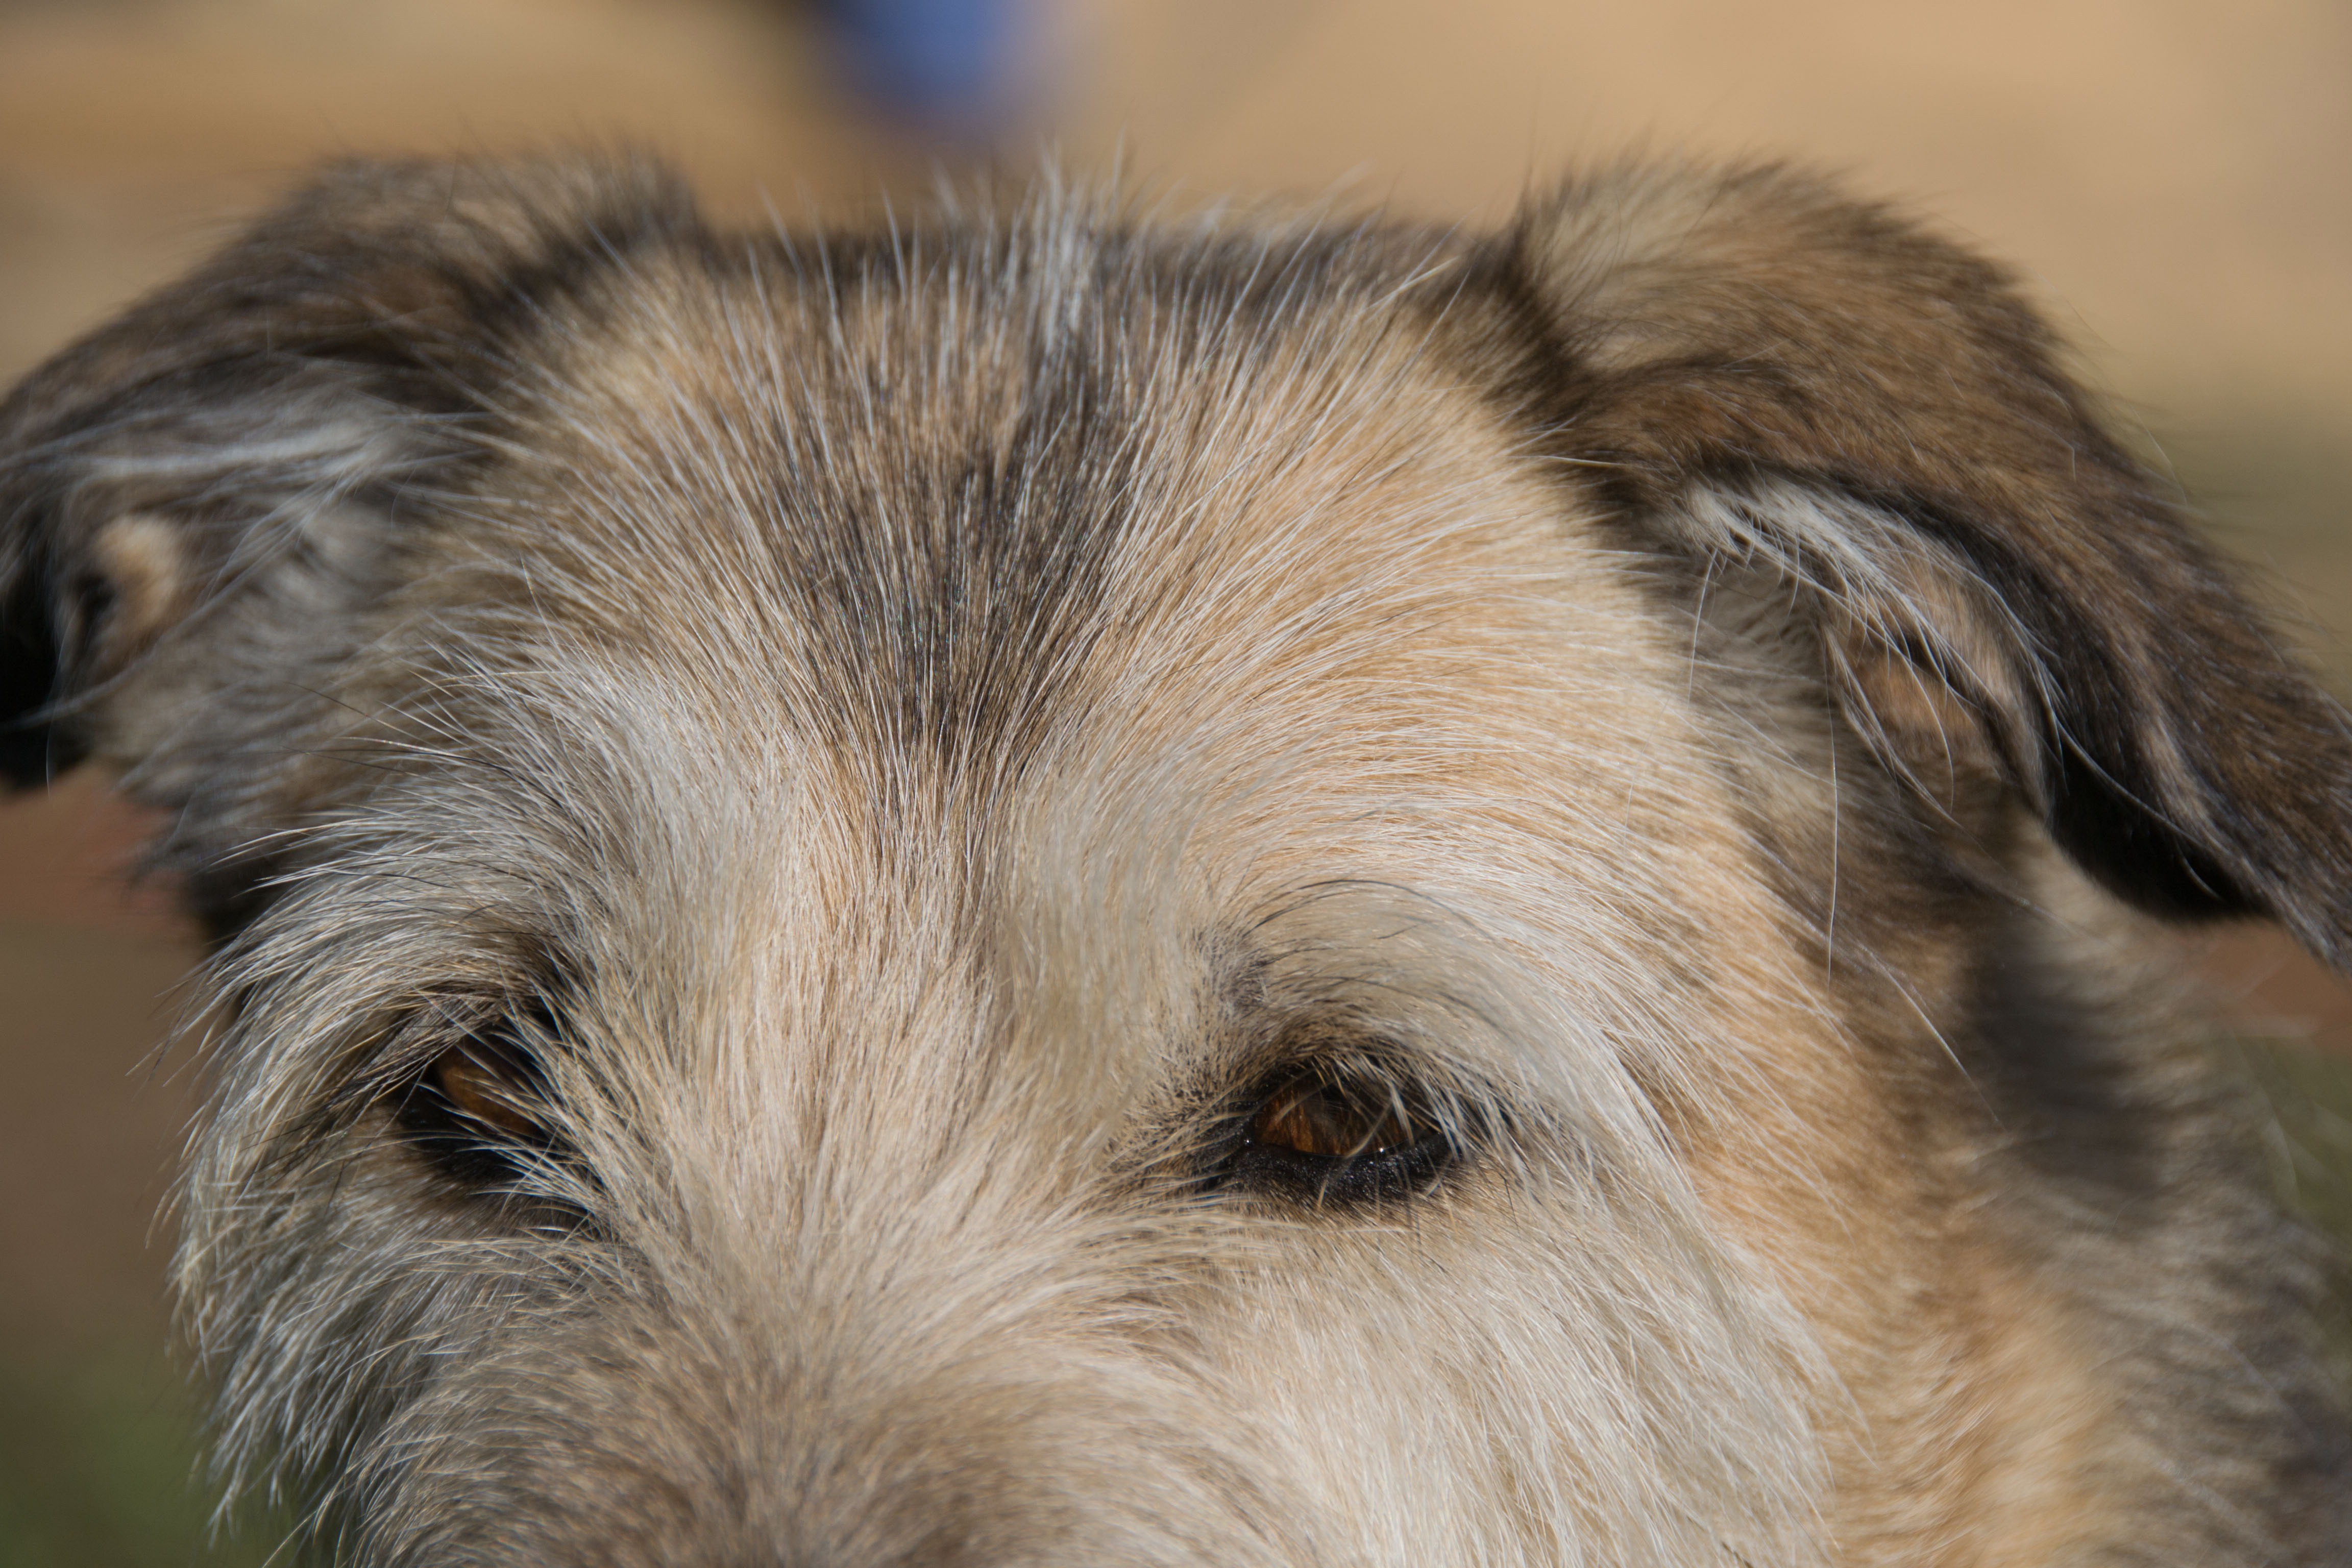
puppy, dog, pet, fur, mammal, close, close up, snout, hybrid, vertebrate, dog breed, terrier, dog eyes, cairn terrier, dog like mammal, glen of imaal terrier, norfolk terrier, irish wolfhound